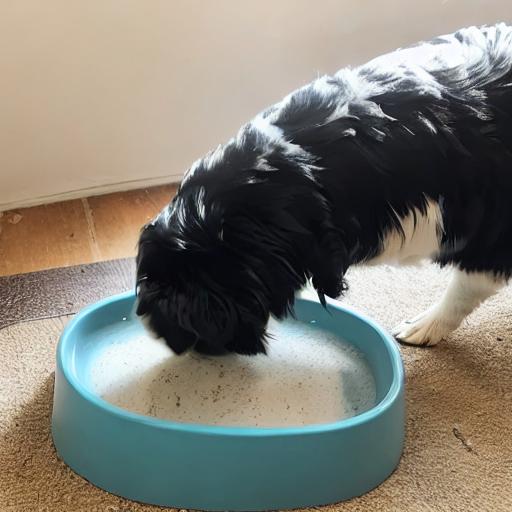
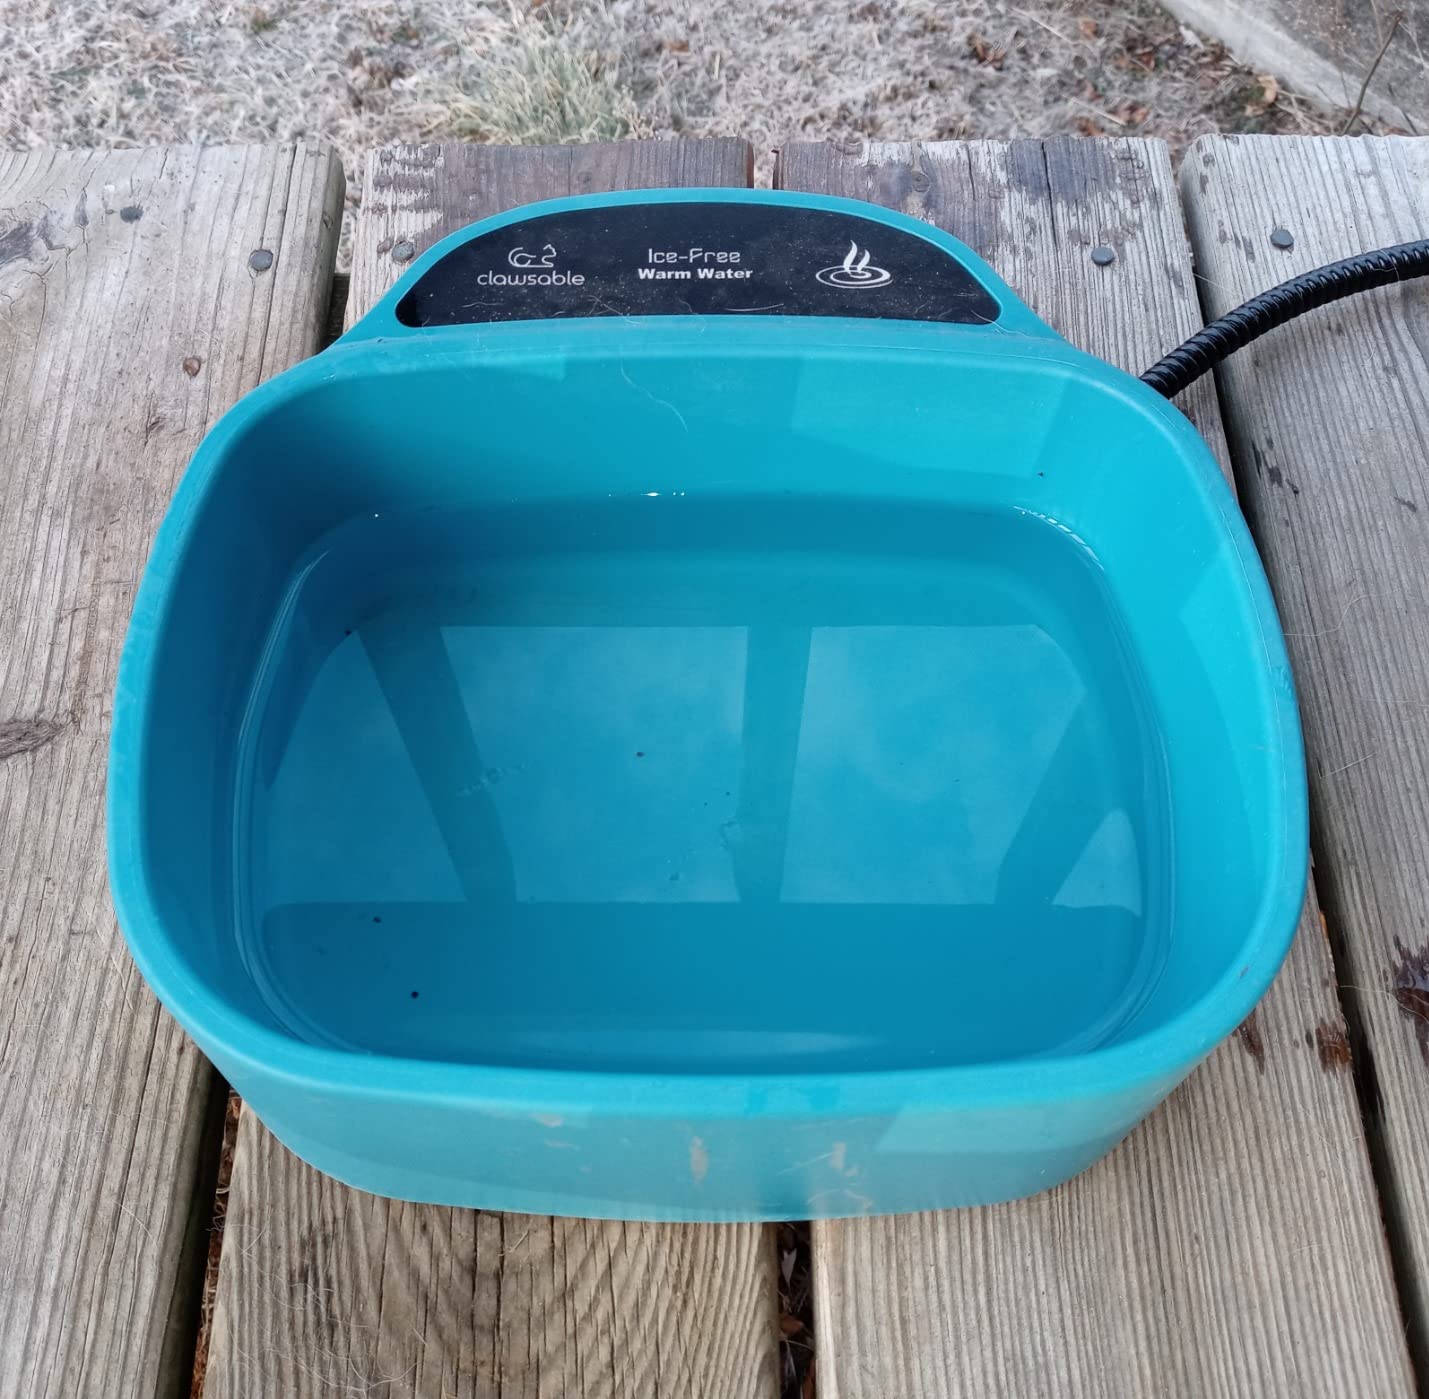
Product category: items_bowl
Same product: no